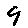
Label: 9